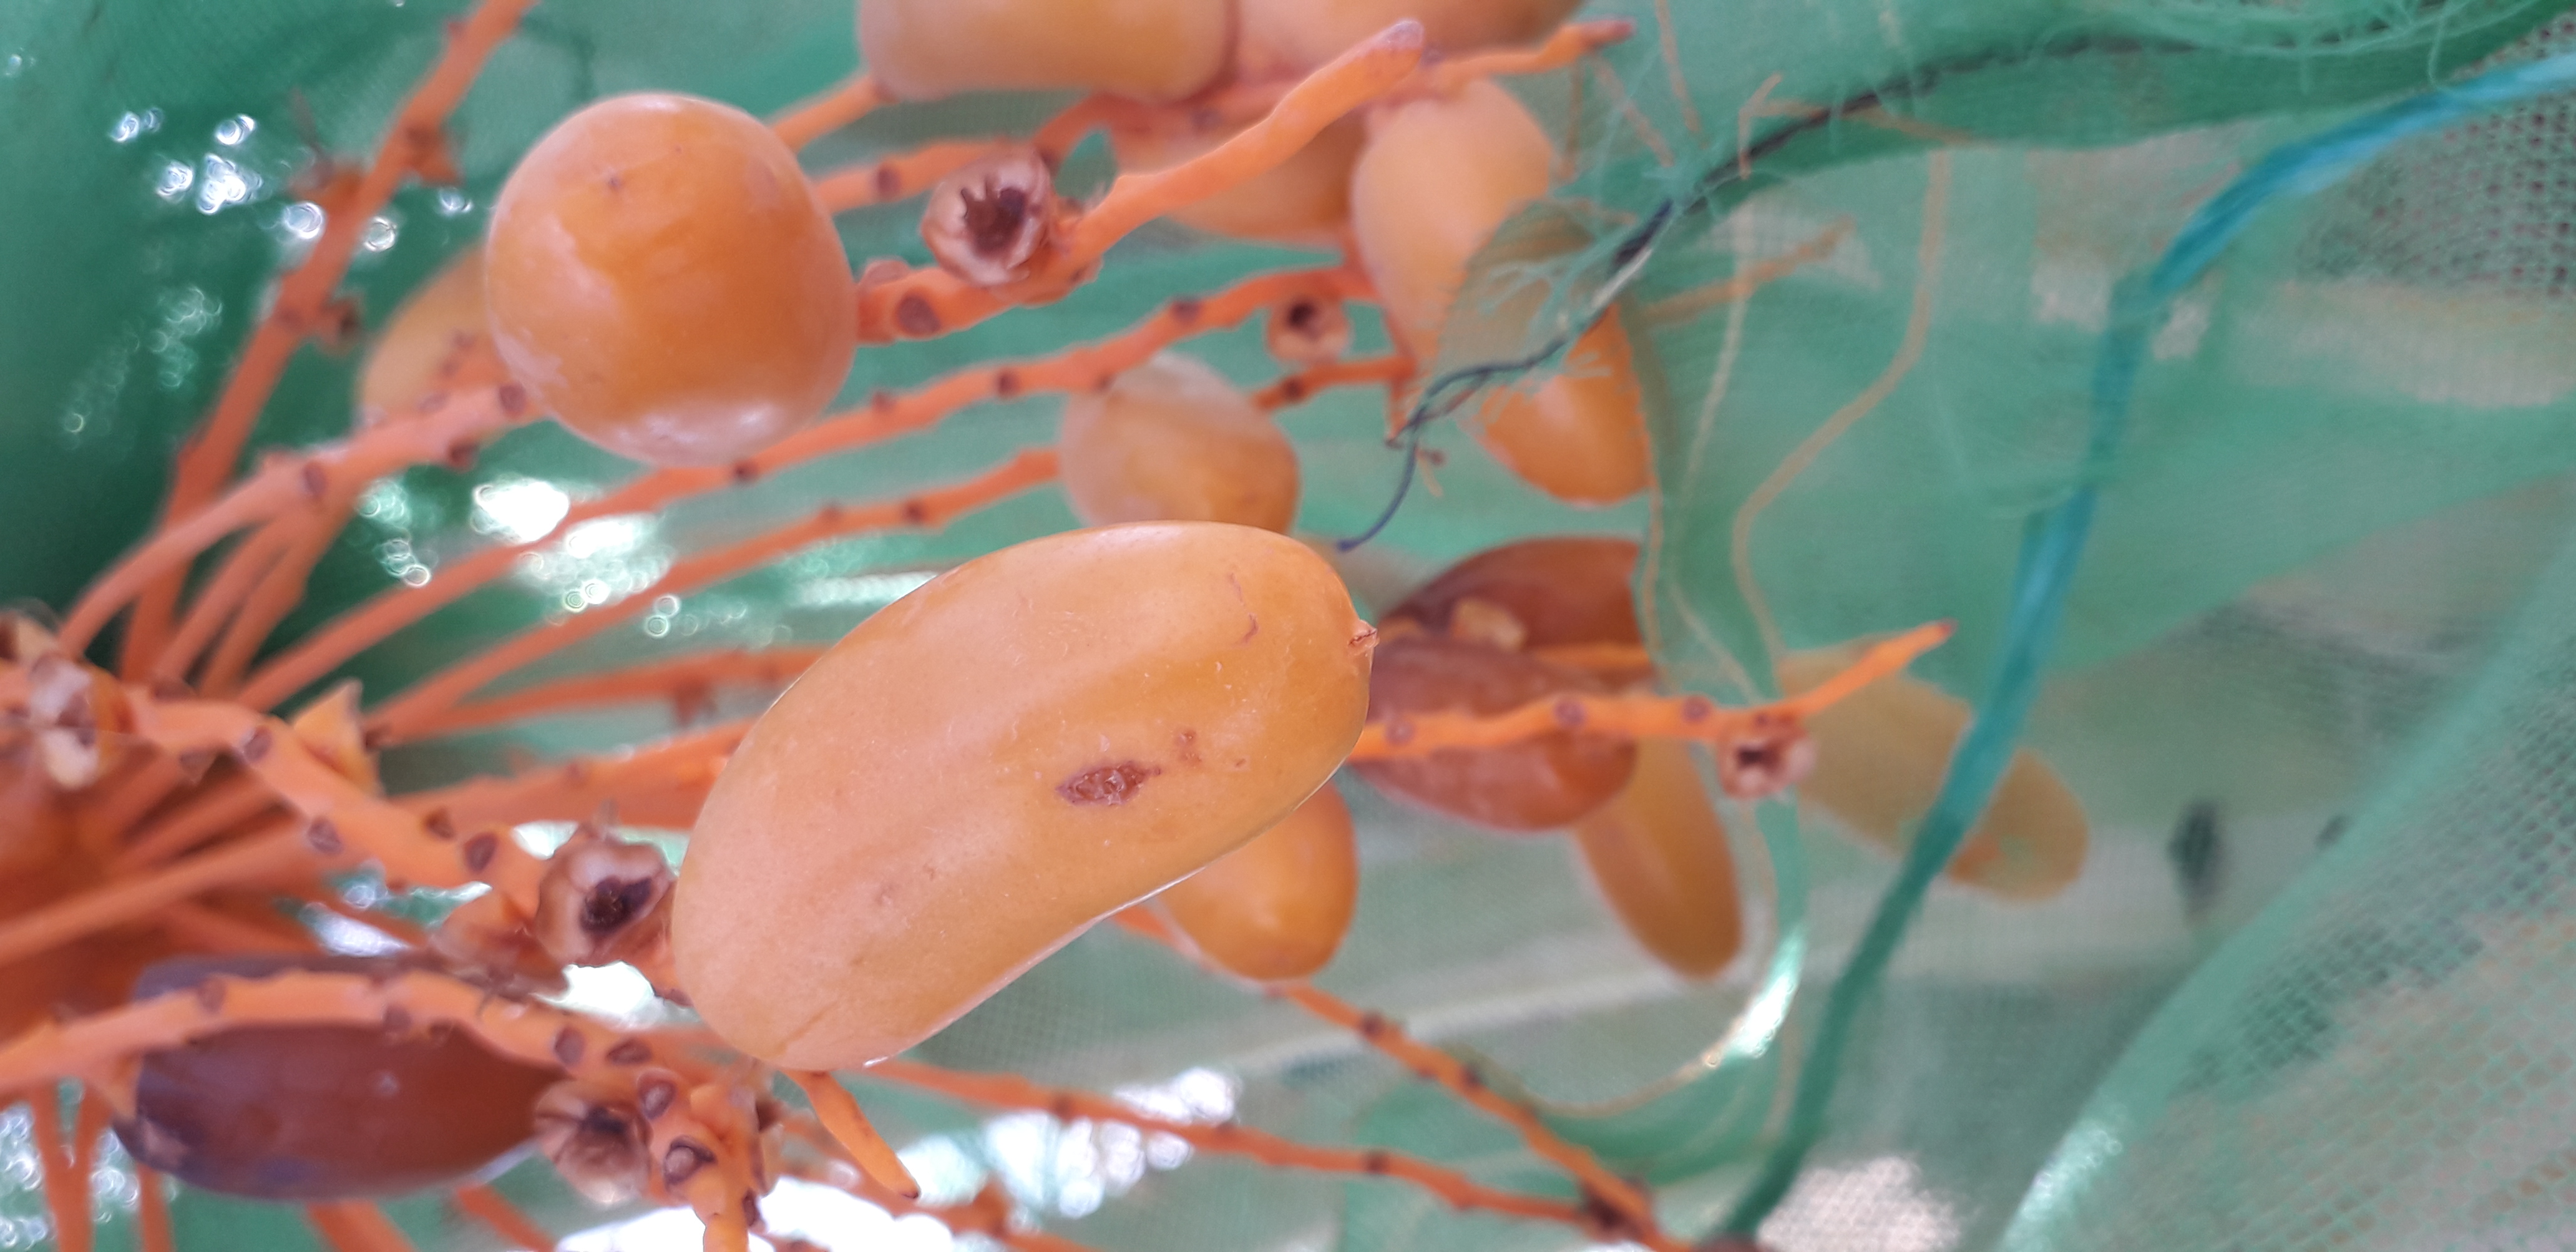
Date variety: kholt